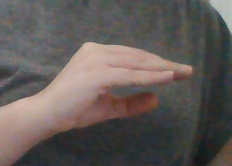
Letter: jeem